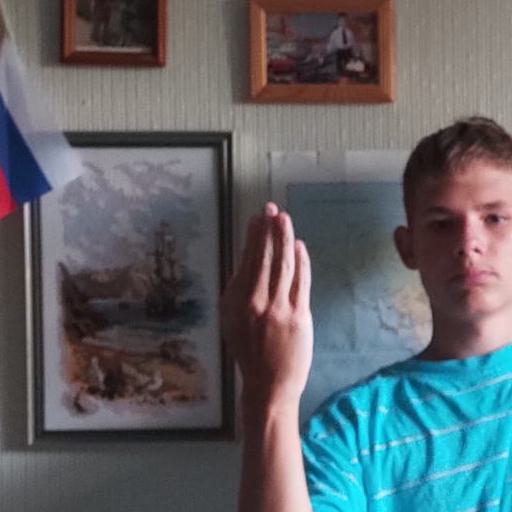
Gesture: stop_inverted